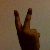
The image shows a hand gesture representing the number 2 in Indian Sign Language.